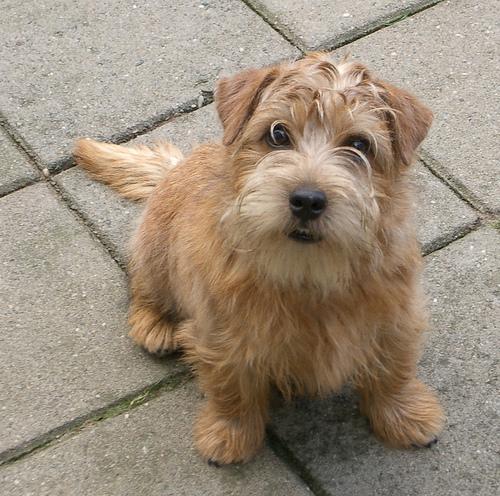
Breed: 203-n000027-Norfolk_terrier